Geological Observations on the Volcanic Islands

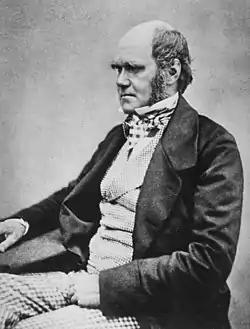
Charles Darwin wrote "Geological Observations on the Volcanic Islands" as part of a series of books on geology.

The geologist Archibald Geikie praised the book, calling it "the best authority on the general geological structure of most of the regions it describes," and that Darwin was "one of the earliest writers to recognize the magnitude of denudation to which even recent geological accumulations have been subjected."